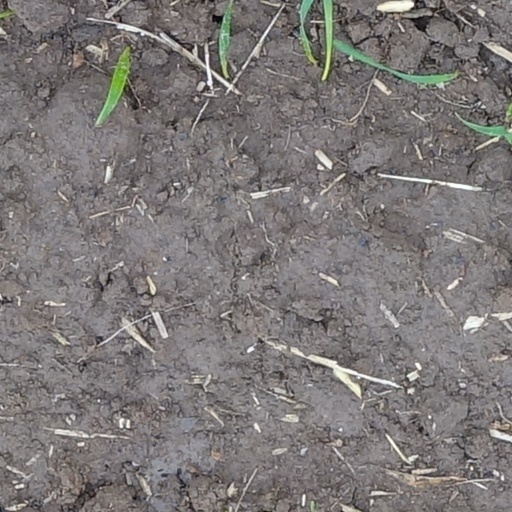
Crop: wheat